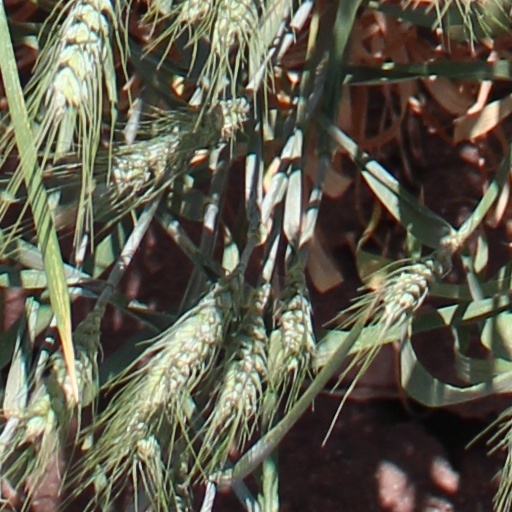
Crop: wheat